Anya Taylor-Joy

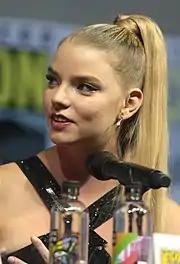
Taylor-Joy at the 2018 San Diego Comic-Con

In 2016, she was cast opposite James McAvoy in M. Night Shyamalan's "Split", where she played Casey Cooke, a teenage girl abducted by a man with multiple personalities (McAvoy). It was a commercial success, grossing $278.5 million on a budget of $9 million. Her next film that year was Cory Finley's directorial debut "Thoroughbreds". It co-starred Olivia Cooke and Anton Yelchin in his final film role. Taylor-Joy played Lily, a high-school student who schemes to kill her stepfather via a contract with a drug dealer. It premiered at the 2017 Sundance Film Festival; David Ehrlich of IndieWire called her performance "captivating". Her third release in 2017 was Sergio G. Sánchez's horror mystery "Marrowbone"; Tasha Robinson of "The Verge" wrote that Taylor-Joy brought "a shy, appealing warmth" to an inconsistent character. Taylor-Joy was nominated for the BAFTA Rising Star Award, and was awarded the Trophée Chopard at the Cannes Film Festival that year. In December 2017, she portrayed Petronella Oortman in the BBC One period drama miniseries "The Miniaturist", based on Jessie Burton's novel of the same name.